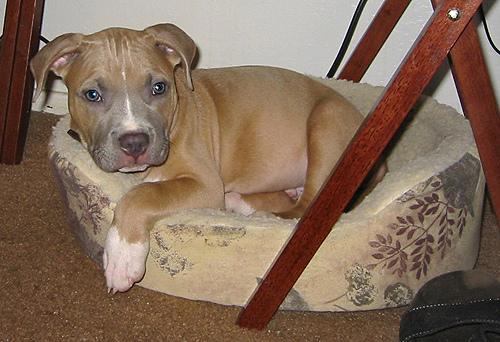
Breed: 216-n000078-American_Staffordshire_terrier